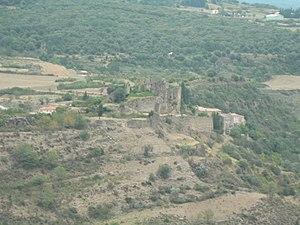
Château de Coustaussa This building is indexed in the Base Mérimée, a database of architectural heritage maintained by the French Ministry of Culture,
Le château de Coustaussa est un château ruiné situé à Coustaussa, dans l'Aude, en région Occitanie.